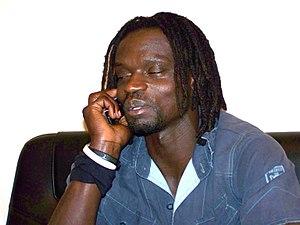
Éric Sikora, né le 4 février 1968 à Courrières, dans le département du Pas-de-Calais, est un footballeur professionnel français ayant évolué au poste de latéral droit au Racing Club de Lens et devenu ensuite membre de l'encadrement technique de ce club, plus précisément entraîneur de l'équipe première, jusqu'en 2018.
Ferdinand Coly est un joueur de football international sénégalais et français né le 10 septembre 1973 à Dakar.